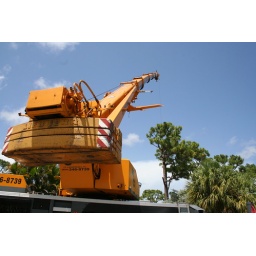
Neighbor gets a new power pole delivered over her house by this humungus crane